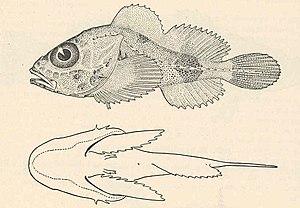
Les psychrolutidés forment une famille de poissons téléostéens.